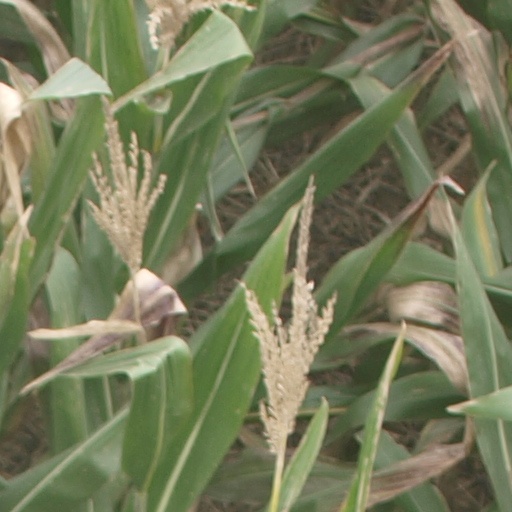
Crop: maize; corn